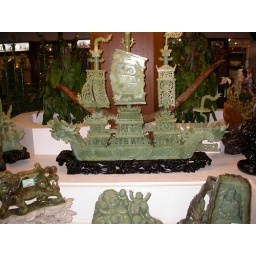
guangzhou jade in white swan